Michael Mullen

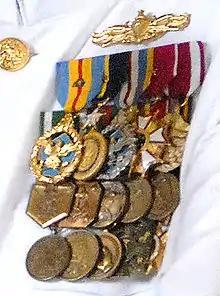
Admiral Mullen's medals as of May 17, 2007

In 1987, Mullen was awarded the Vice Admiral James Bond Stockdale Award for Inspirational Leadership.